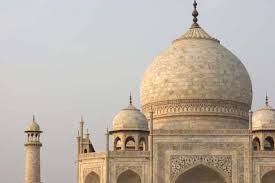
Landmark: Taj Mahal